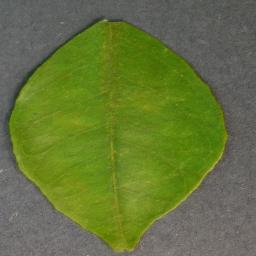
Label: Orange___Haunglongbing_(Citrus_greening)